Guanzhuang station (Line 15)

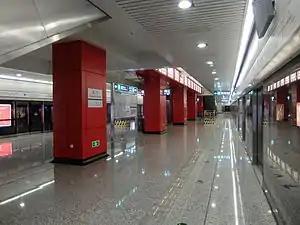
Platform

Guanzhuang station is a station on Line 15 of the Beijing Subway. It was opened on December 28, 2014.